Answer in natural language. Estimate the real world distances between objects in the image. Which object is closer to Television (marked A), black colour tv stand (marked B) or beds shadow with a blue floor (marked C)? Choose between the following options: beds shadow with a blue floor (marked C) or black colour tv stand (marked B)
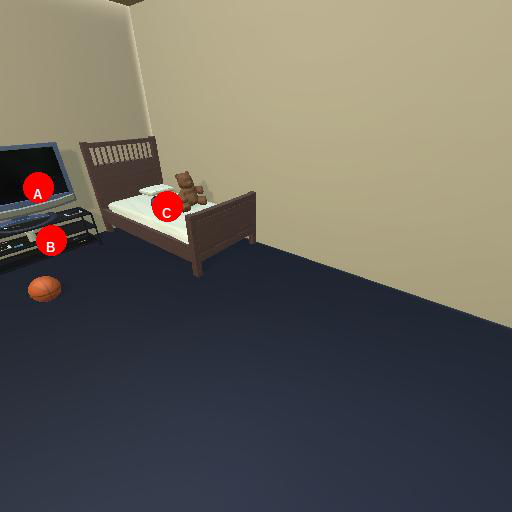
<answer>black colour tv stand (marked B)</answer>